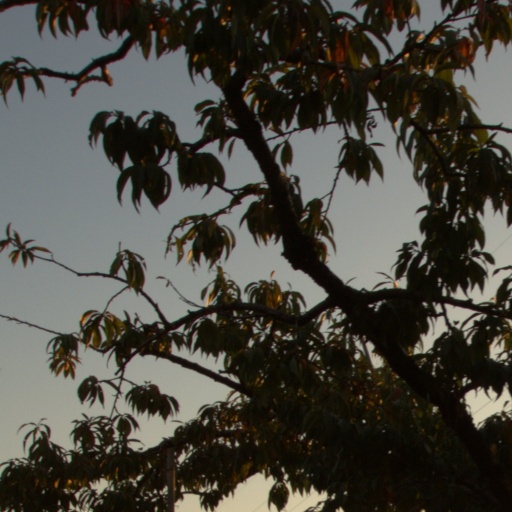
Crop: grape